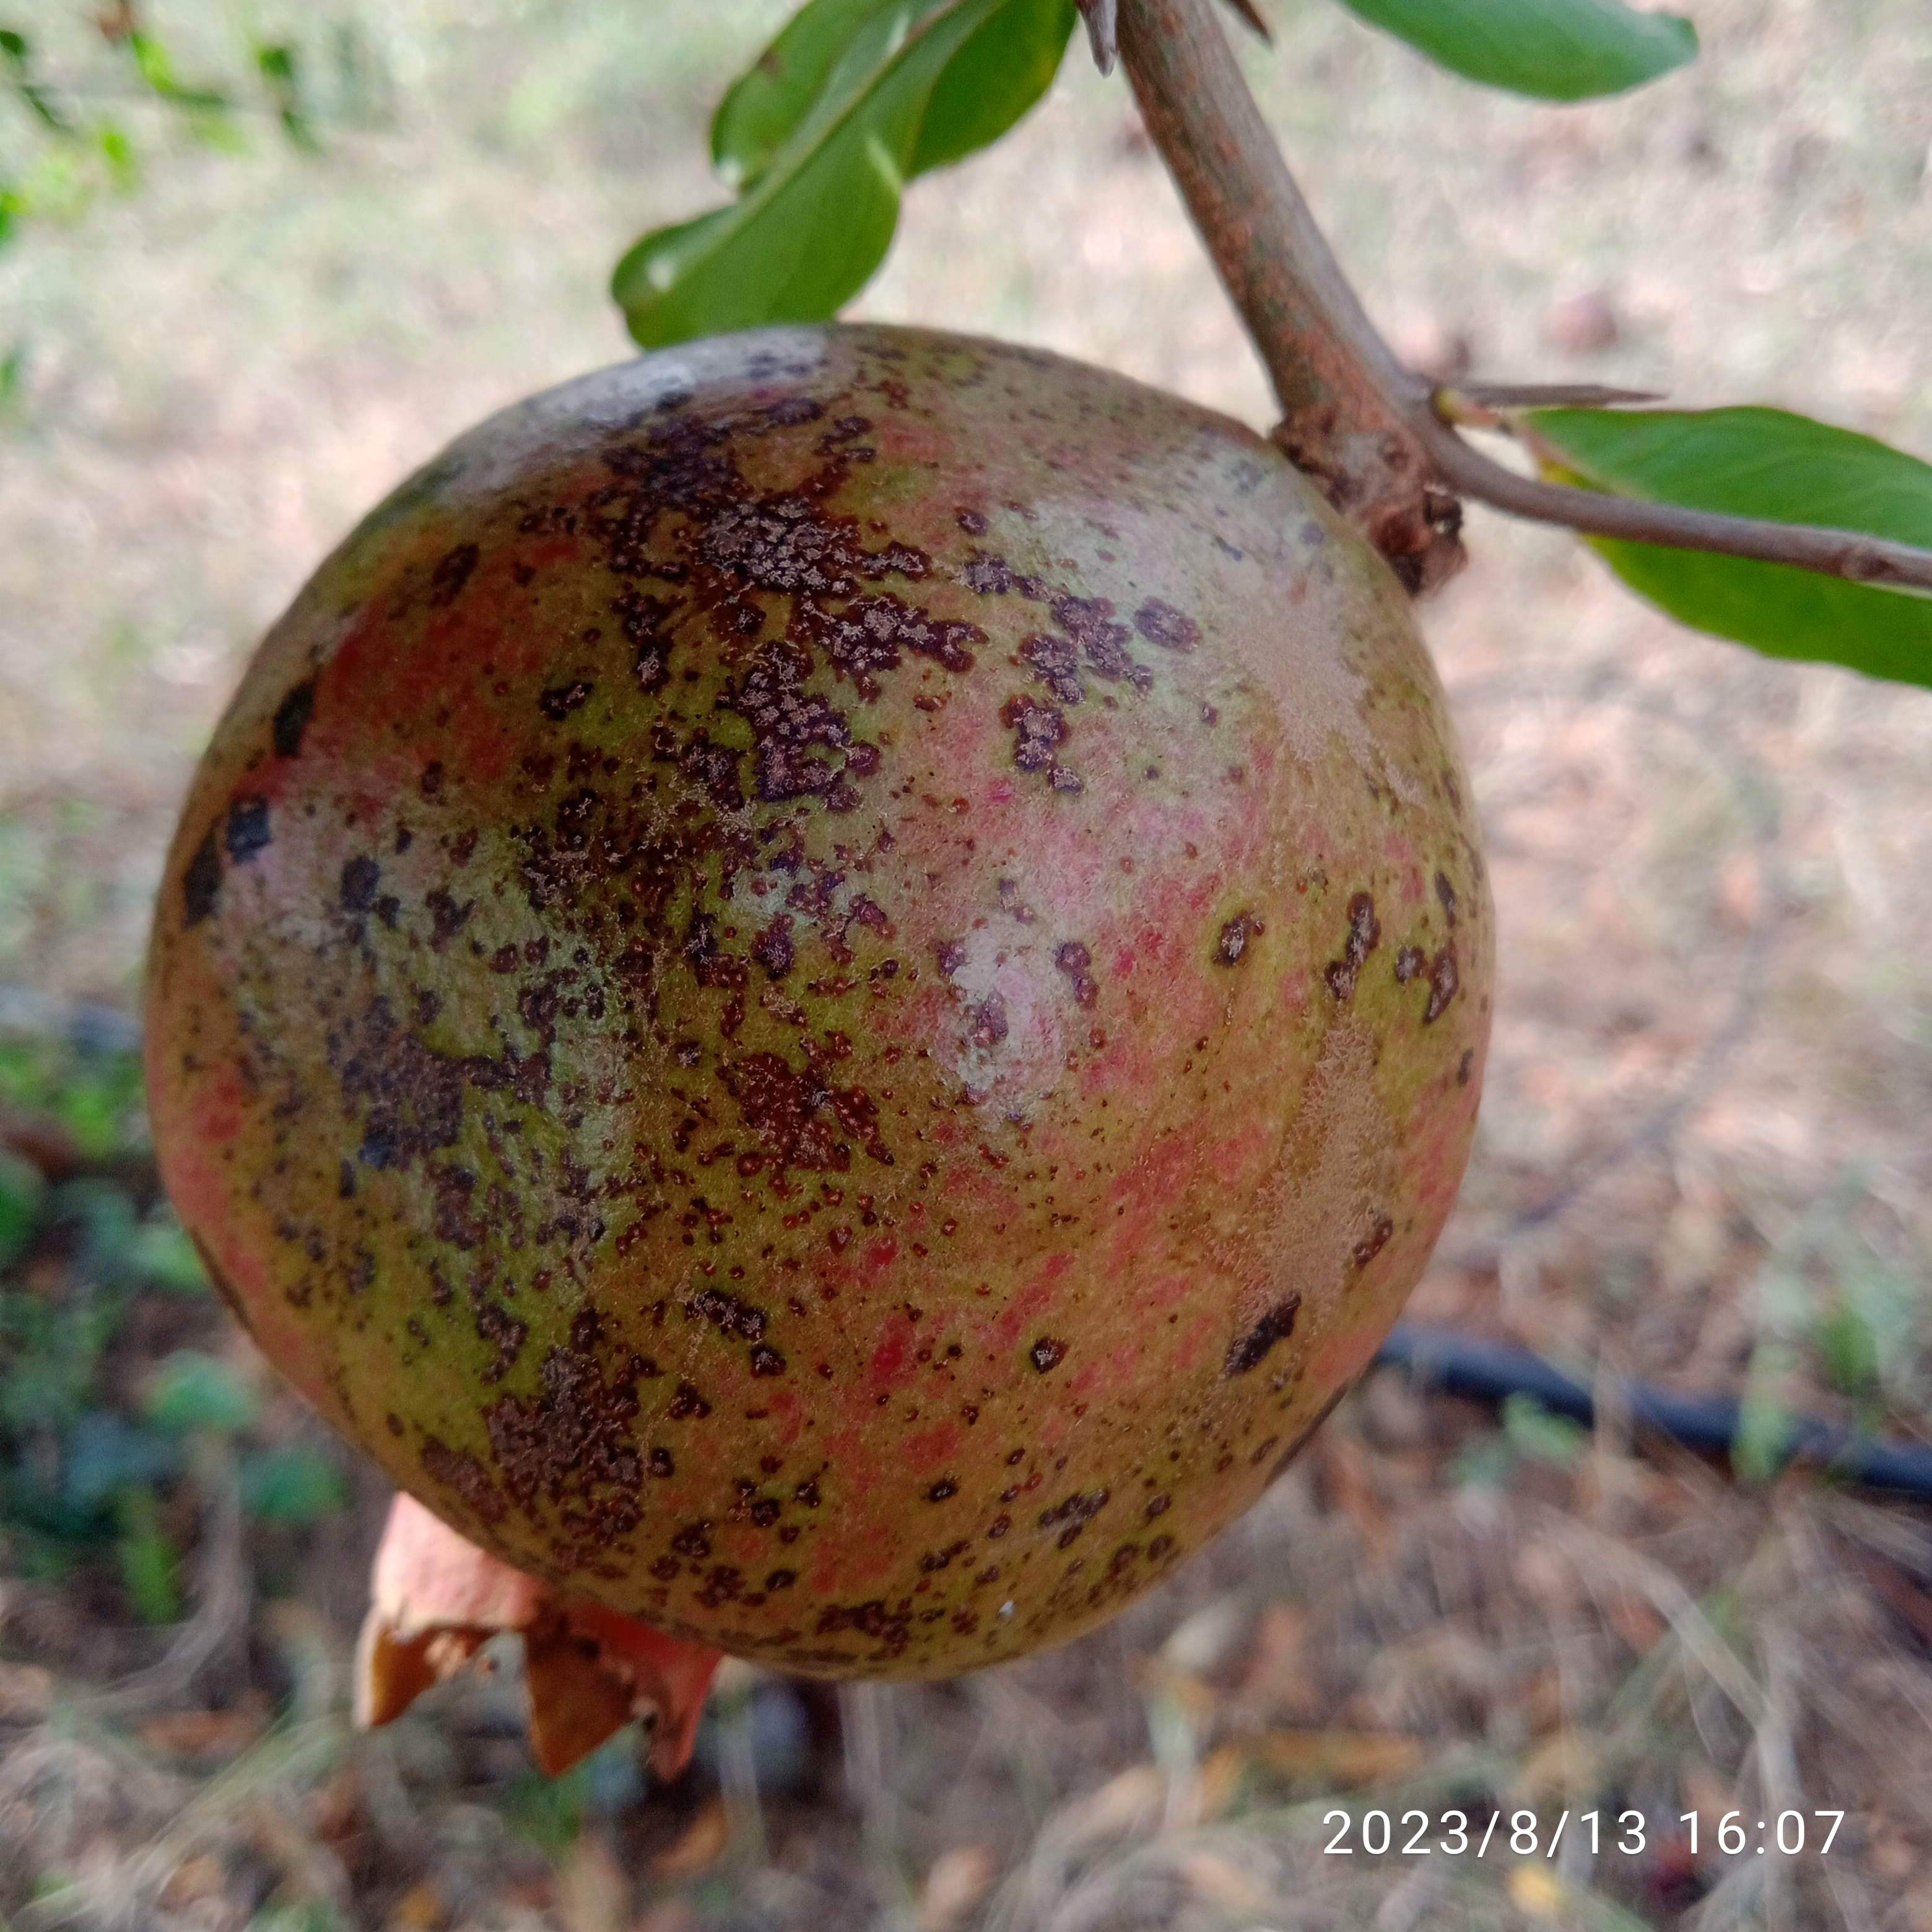
Label: Cercospora